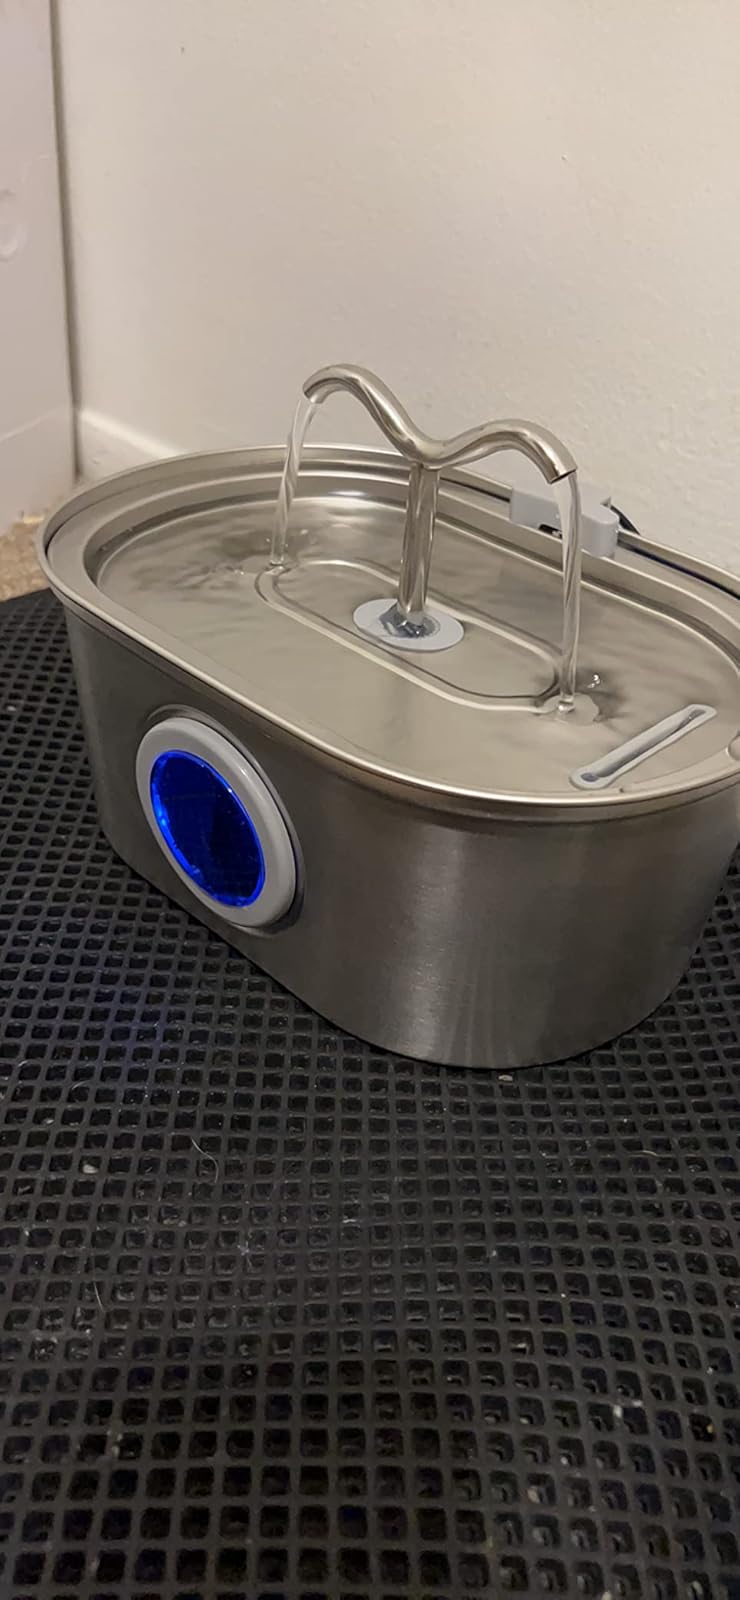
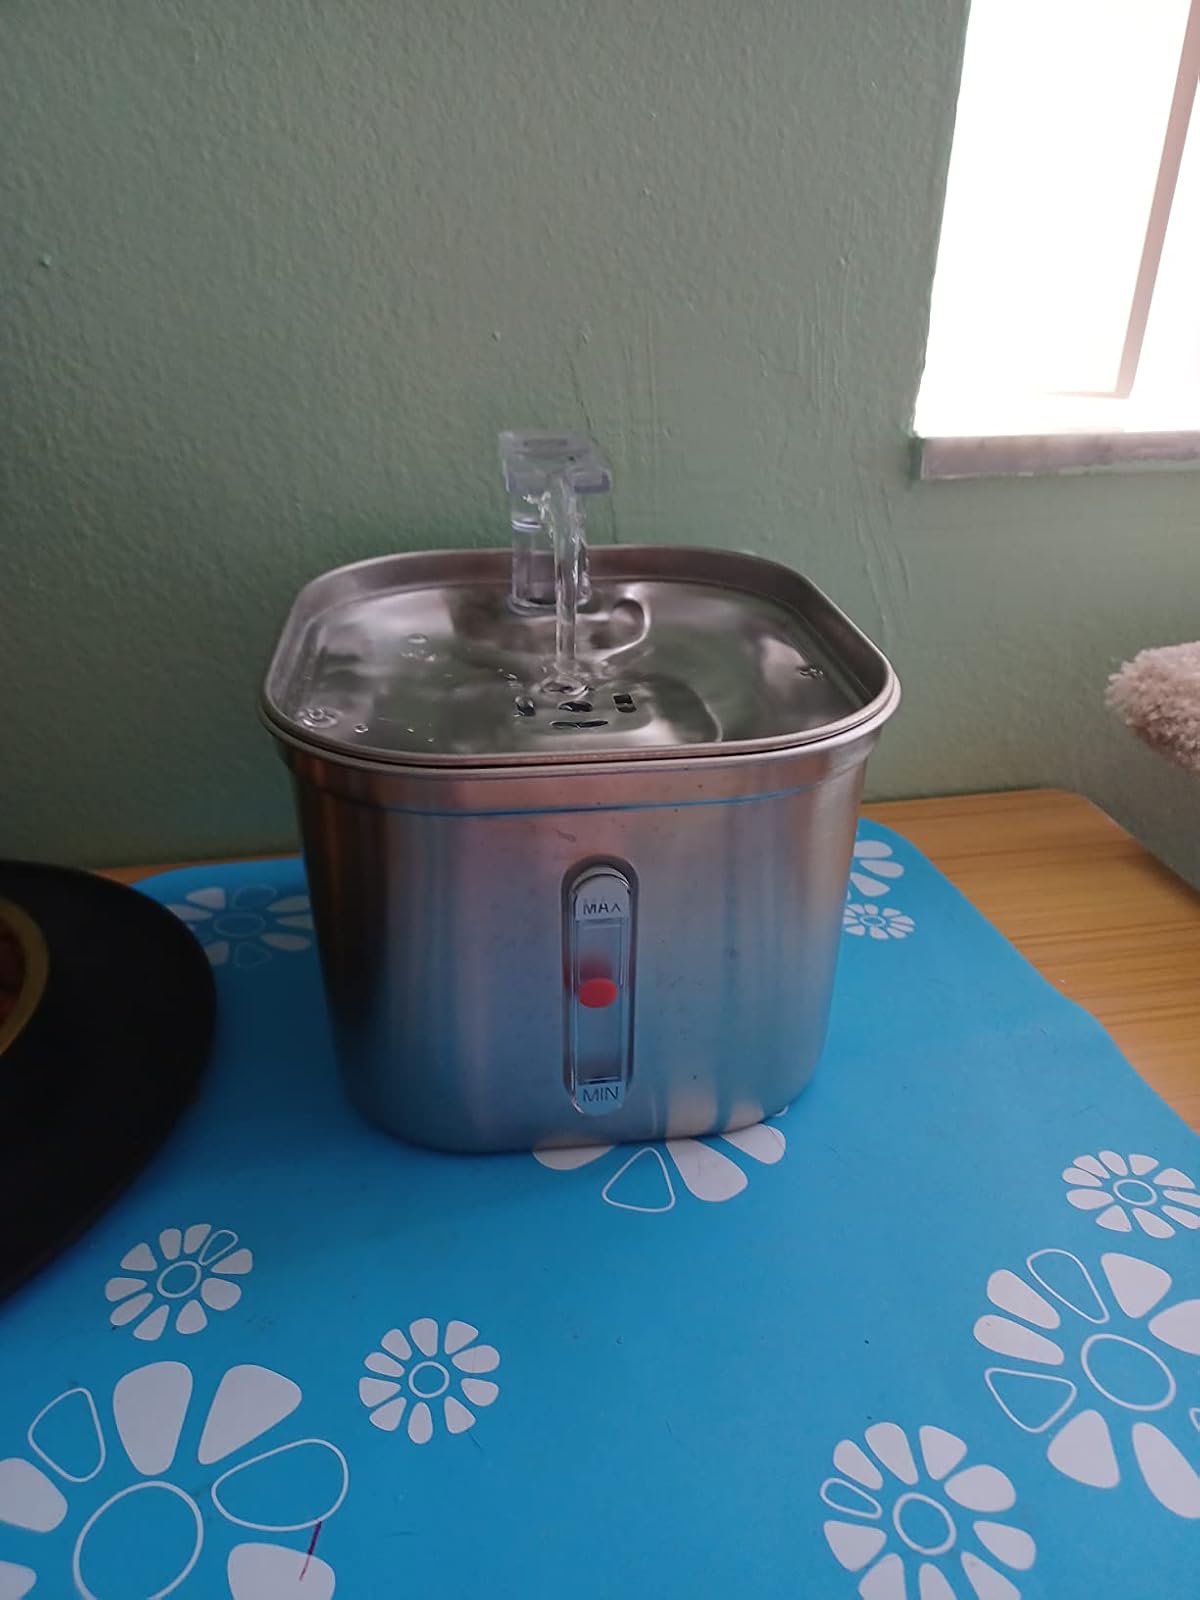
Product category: items_bowl
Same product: no